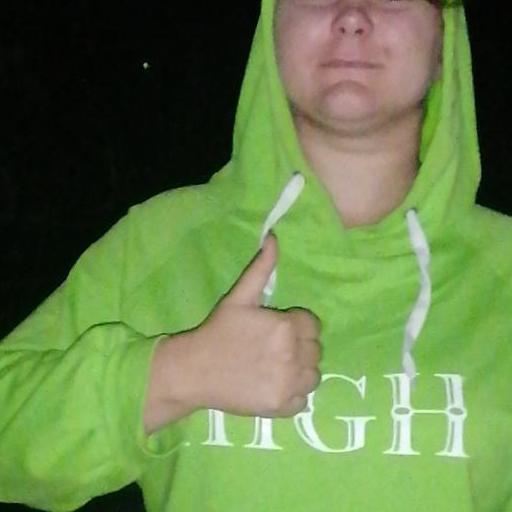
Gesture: like